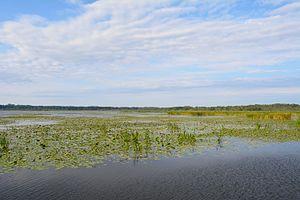
Cet article recense les zones humides d'importance internationale de Pologne concernées par la convention de Ramsar.